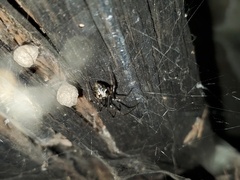
Species: Parasteatoda_tepidariorum